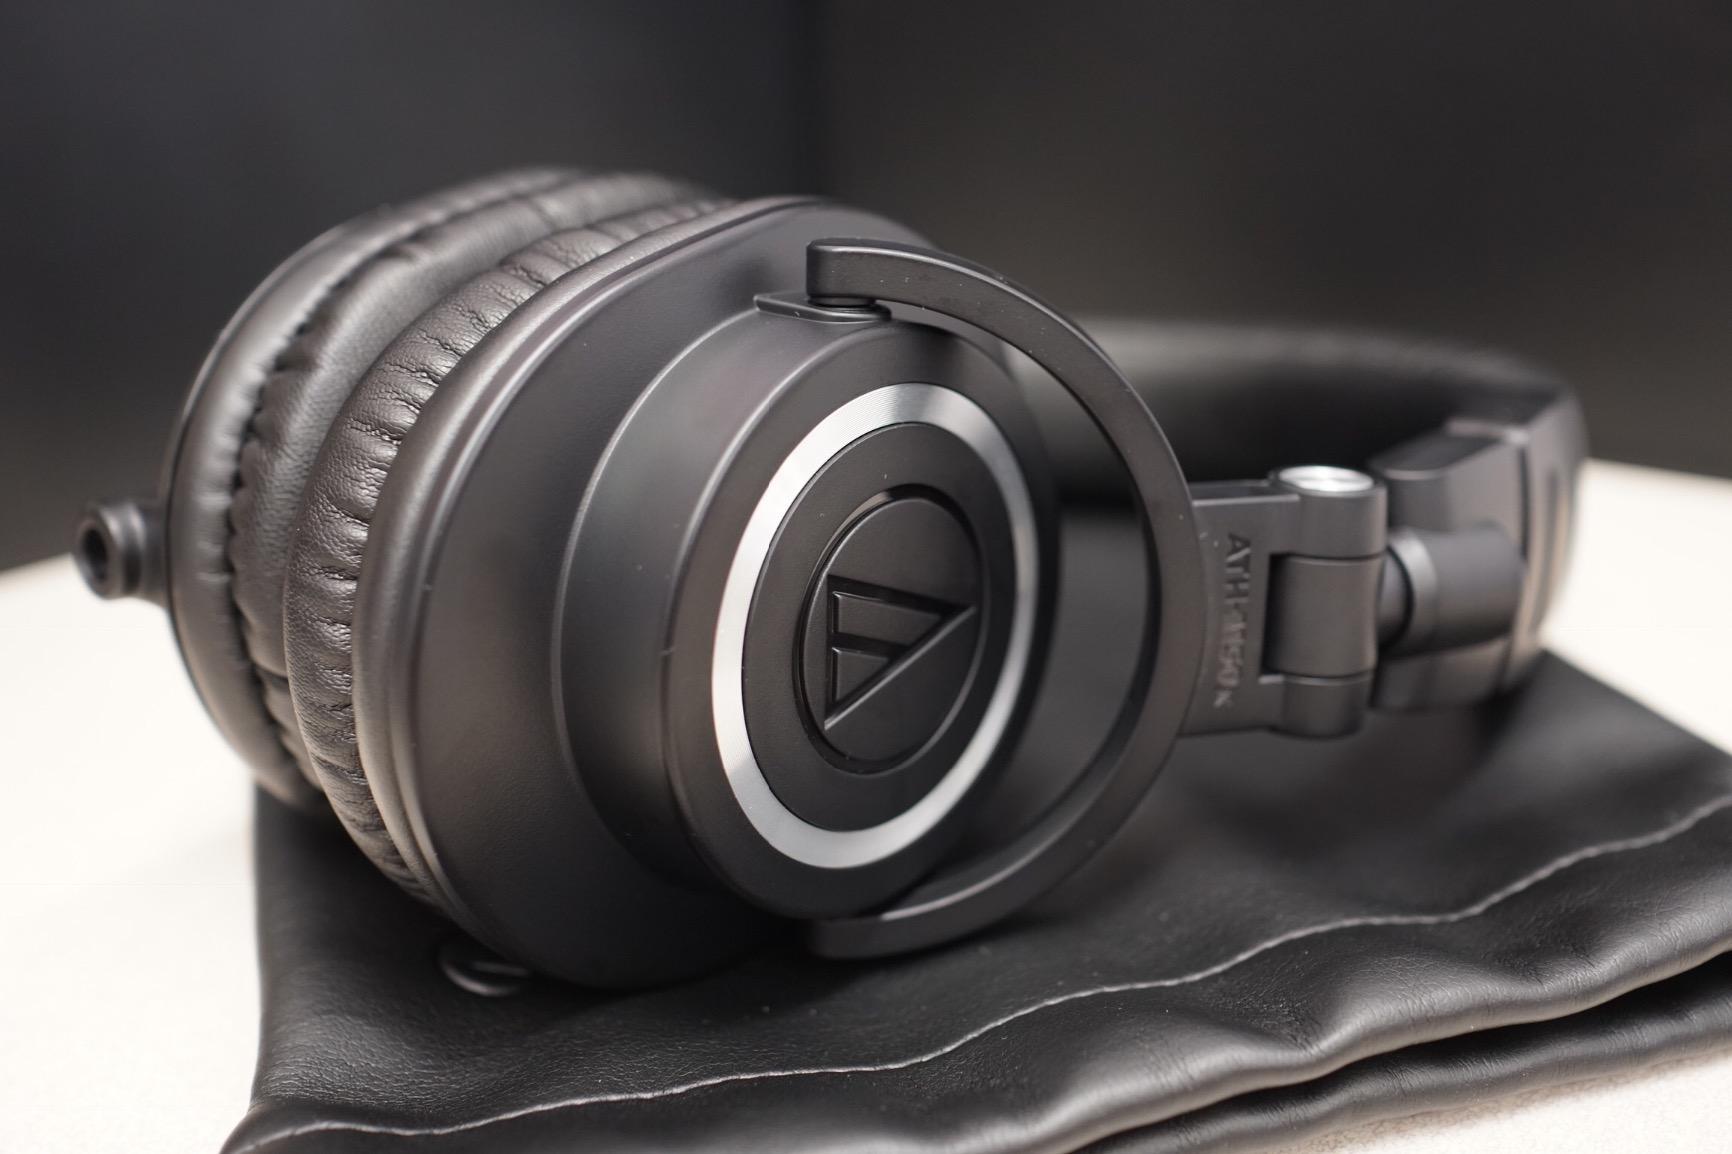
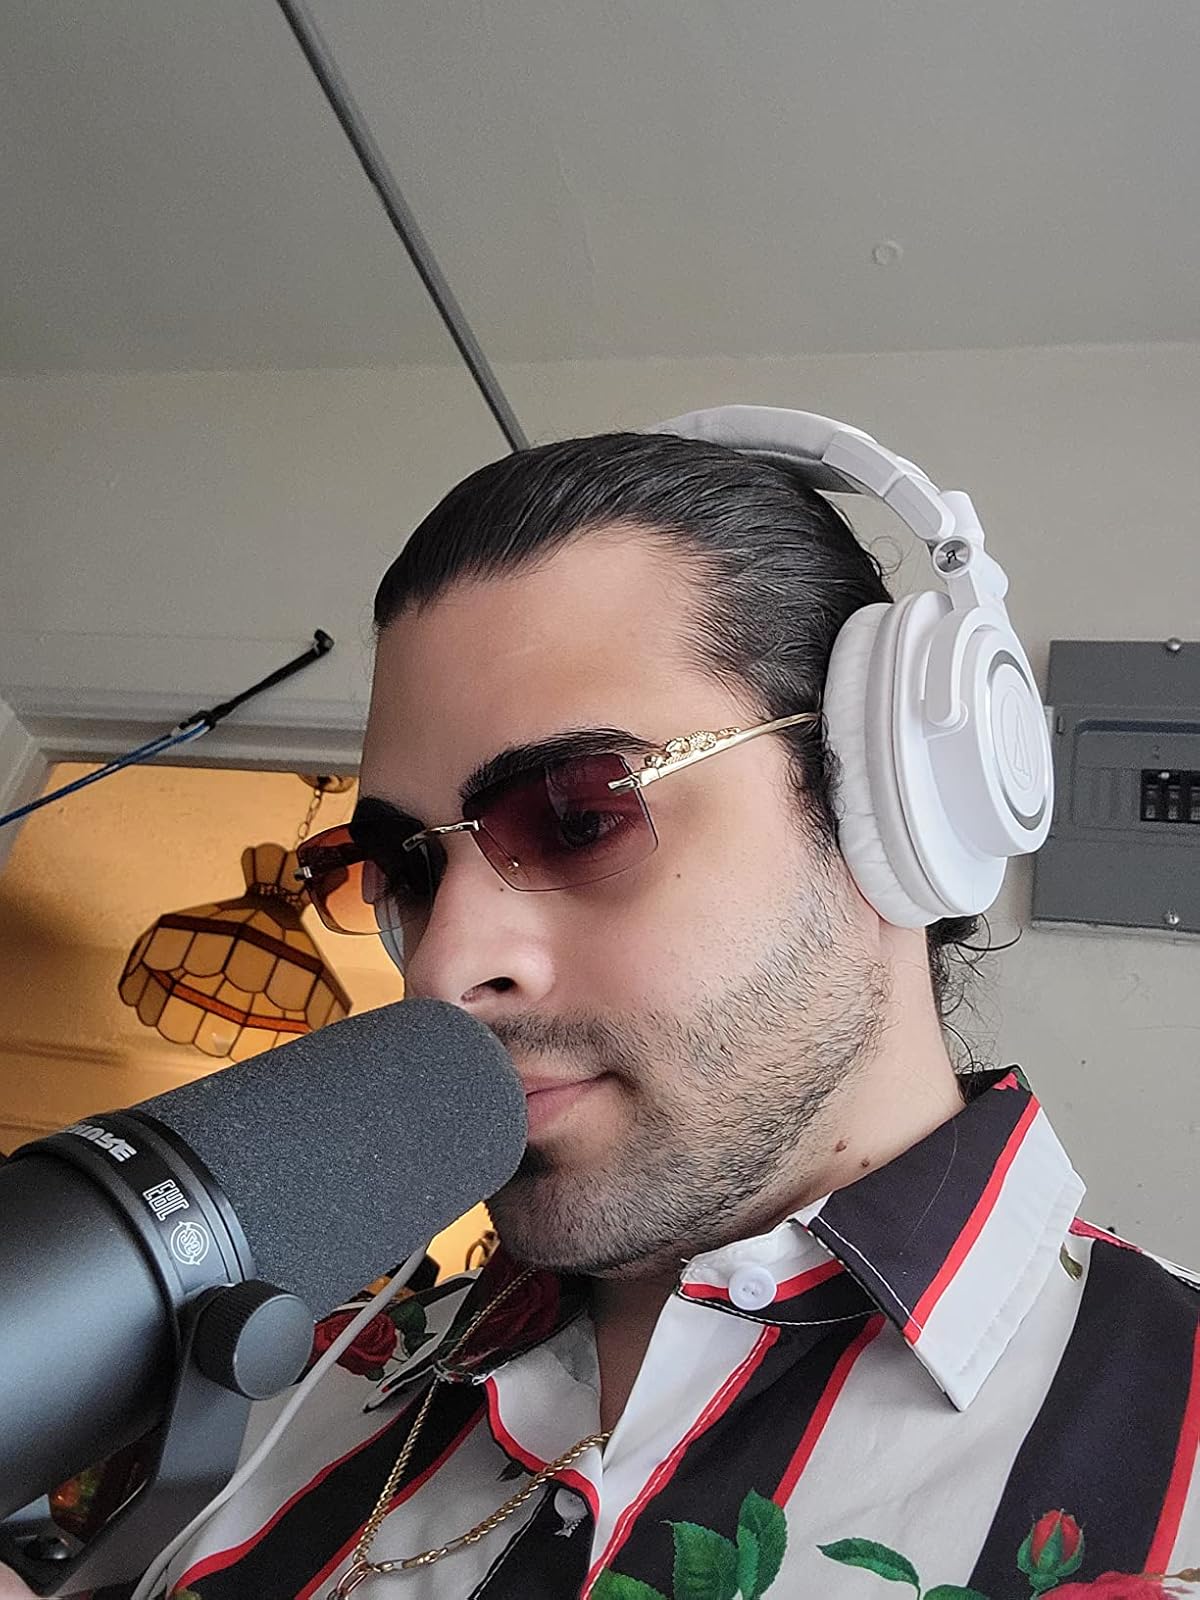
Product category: headphones
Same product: no